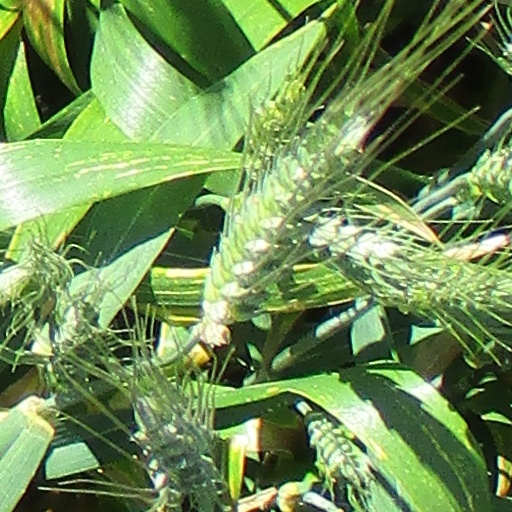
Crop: wheat